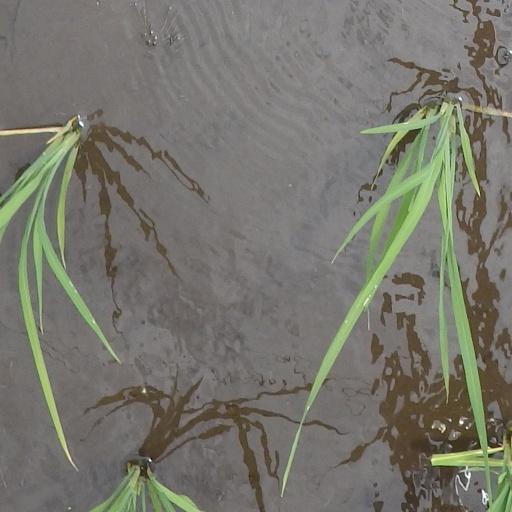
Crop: rice